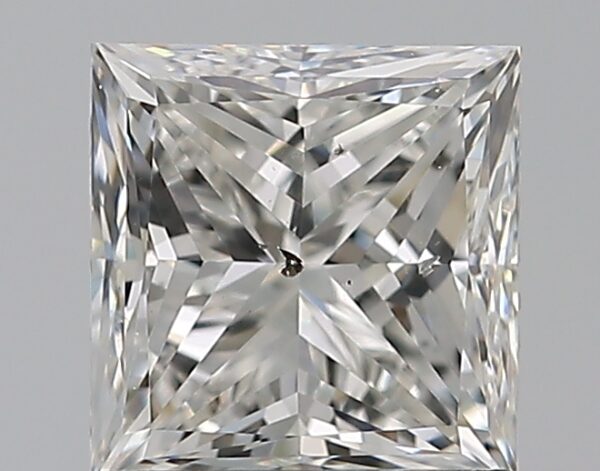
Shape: princess
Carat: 1
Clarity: SI1
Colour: G
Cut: EX
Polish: EX
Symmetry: VG
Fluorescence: N
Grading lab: GIA
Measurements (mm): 5.45 x 5.29 x 3.89